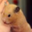
Label: hamster